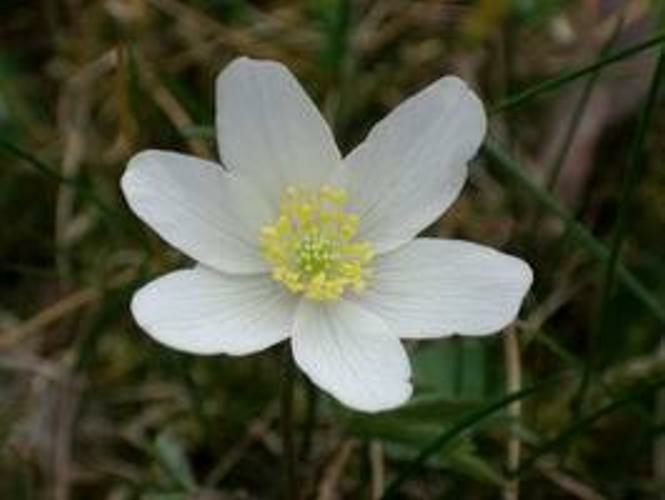
Flower: windflower